Outline of biology

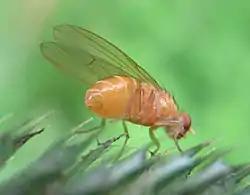
"Drosophila melanogaster", commonly used as a model organism

Biology – The natural science that studies life. Areas of focus include structure, function, growth, origin, evolution, distribution, and taxonomy.